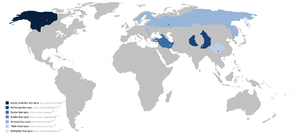
Brun bjørn
Den brune bjørns udbredelse
Den brune bjørns udbredelse
Den brune bjørn er et pattedyr, der hører til bjørnefamilien Ursidae. Den er en af fire nulevende repræsentanter for slægten Ursus og er den mest udbredte bjørneart i verden. Den brune bjørn findes i talrige former, fordelt i underarter som f.eks. den europæiske brune bjørn, grizzlybjørnen og kodiakbjørnen. Der er en del uoverensstemmelser omkring opdelingen af den brune bjørn i underarter, f.eks. tyder nyere forskning på, at isbjørnen burde kategoriseres som en underart til den brune bjørn.